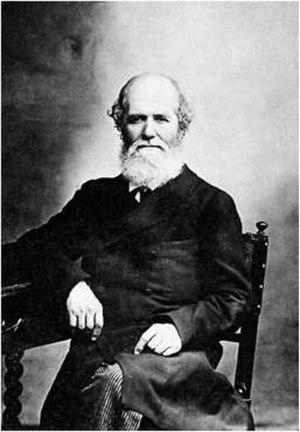
Portrait de Pierre Gaëtan Leymarie (vers 1885)
Le spiritisme codifié par Allan Kardec est une philosophie spiritualiste qui apparaît à Paris en 1857 et qui donne naissance à un mouvement socio-culturel en Europe, jusqu'au début du XXᵉ siècle. Kardec en expose les principes dans Le Livre des Esprits et dans les ouvrages suivants.
Pierre-Gaëtan Leymarie était un éditeur qui prit la succession d'Allan Kardec au sein du mouvement spirite français, à la fin du XIXᵉ siècle.